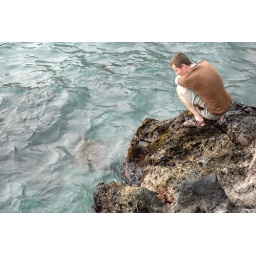
If you look reeeeeeally closely, there's a turtle in the water right there.